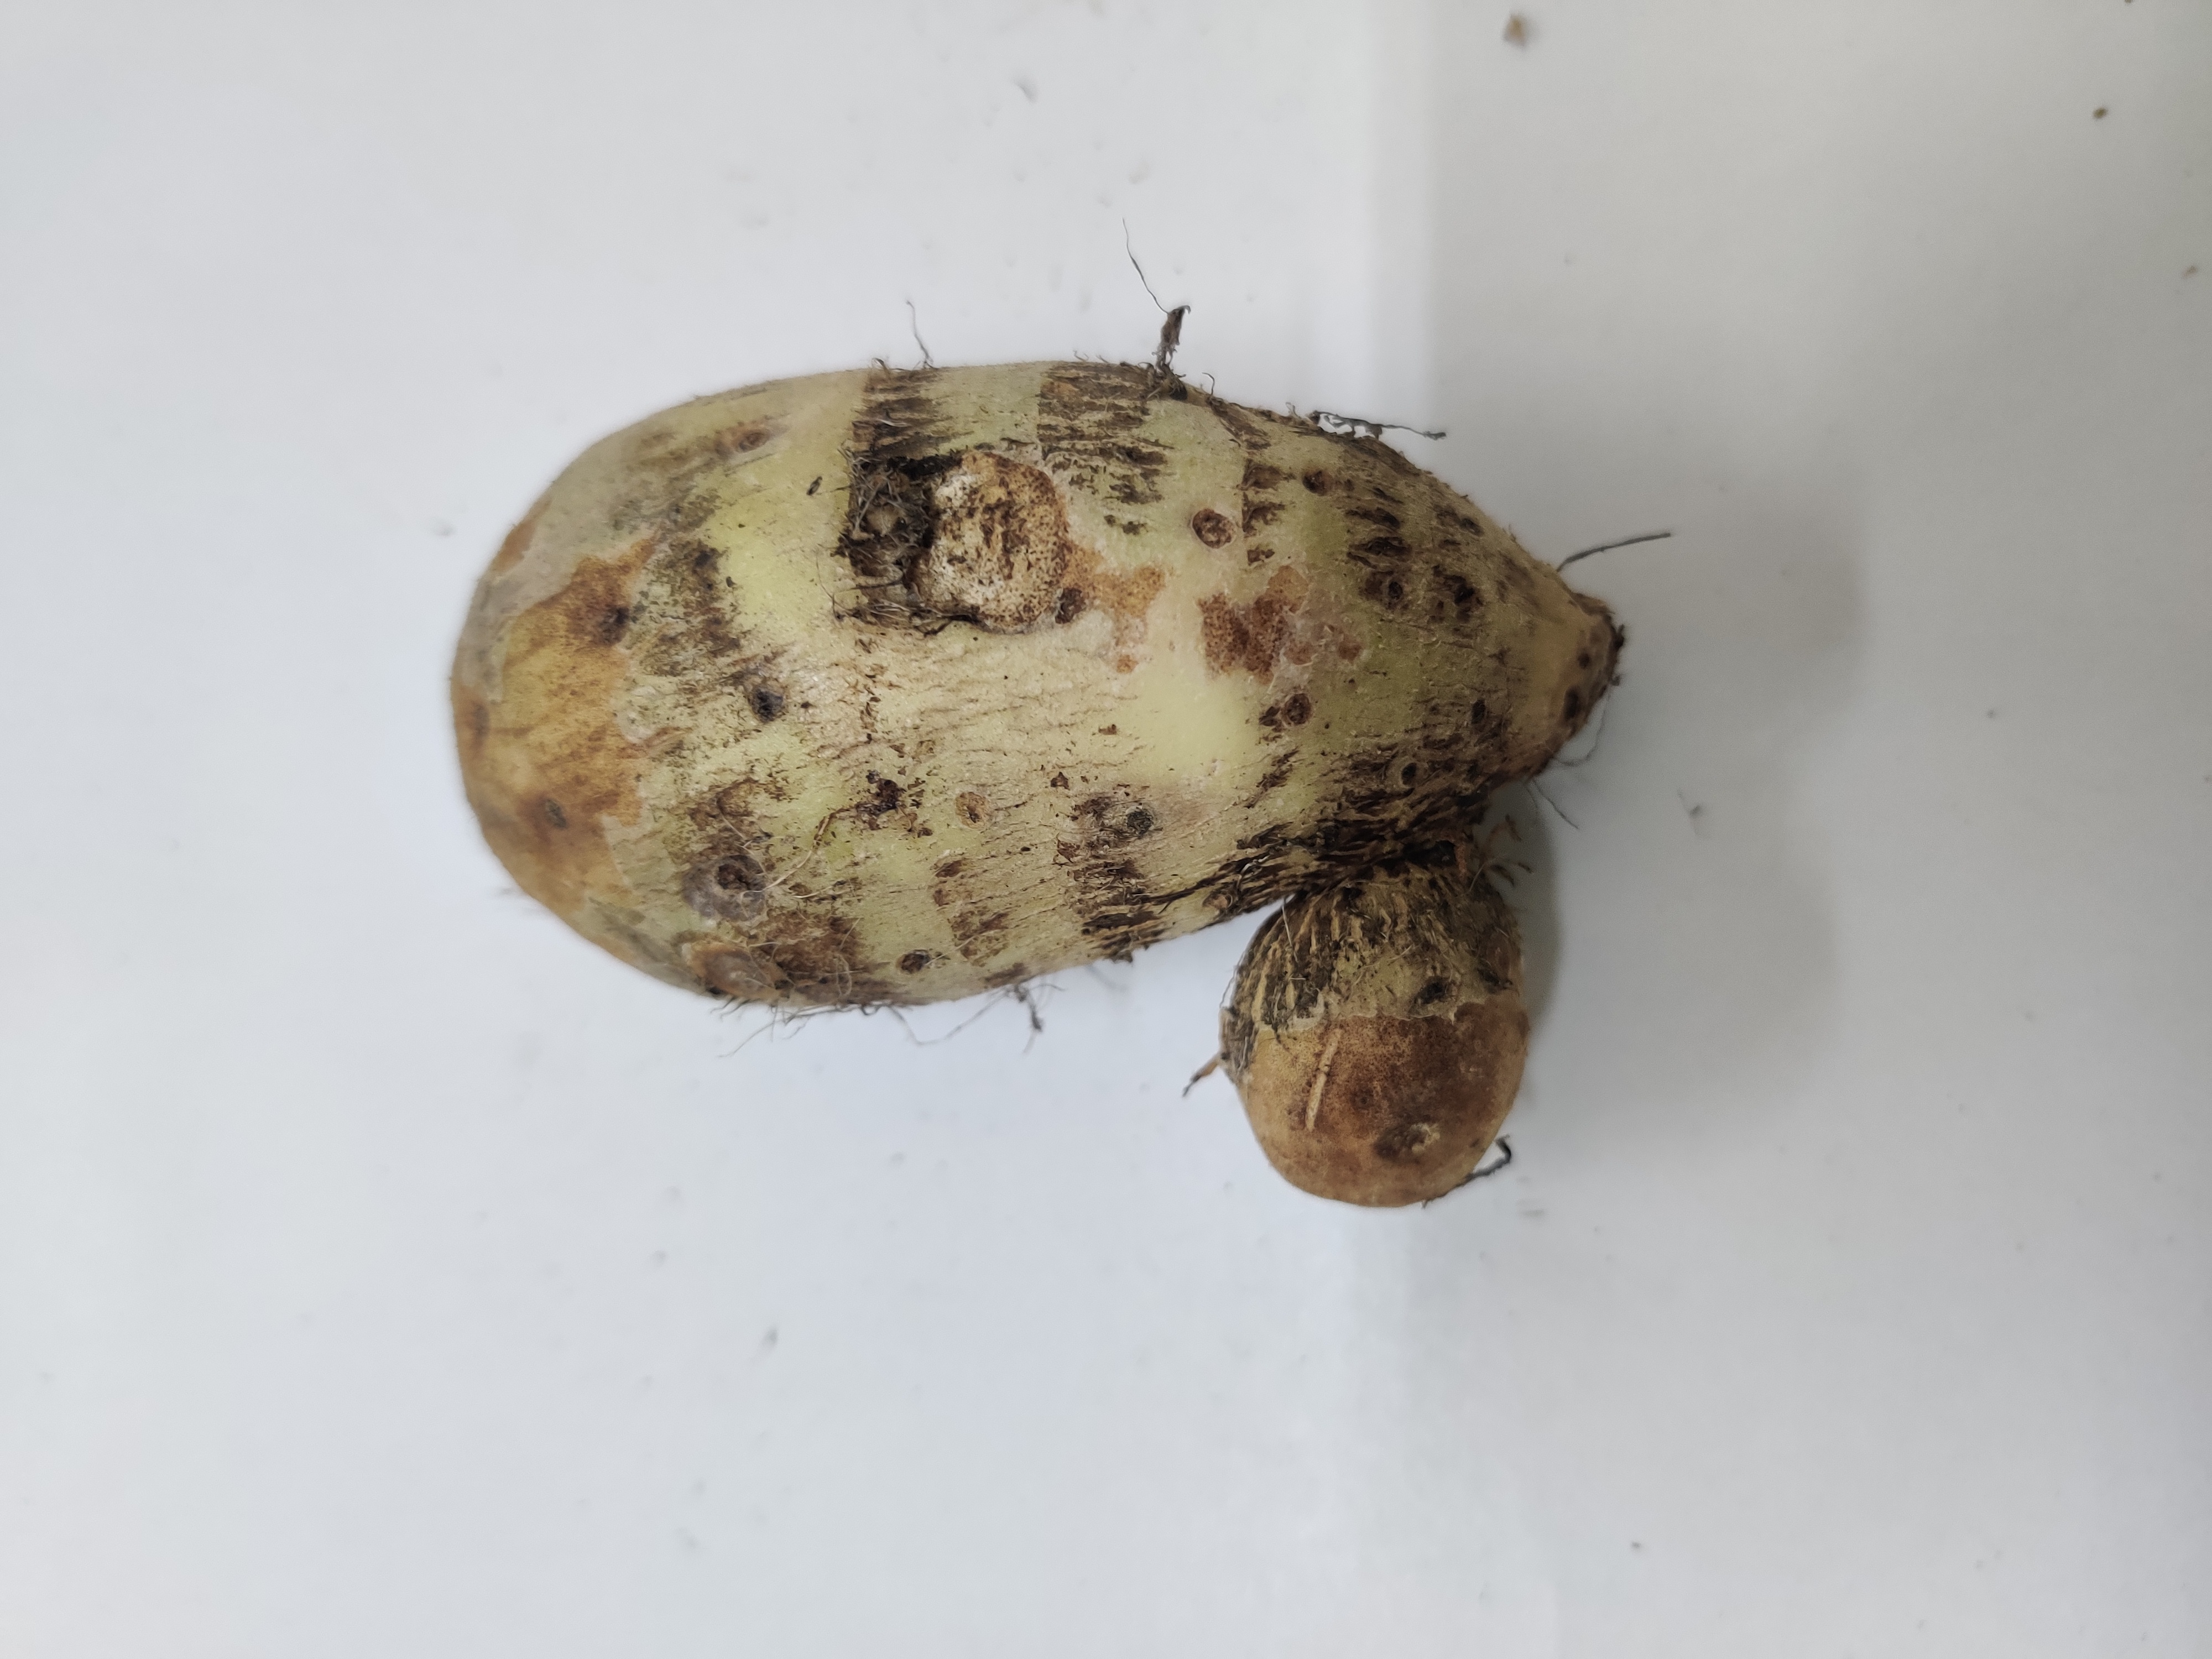
Crop: Taro root
Condition: Severely Damaged